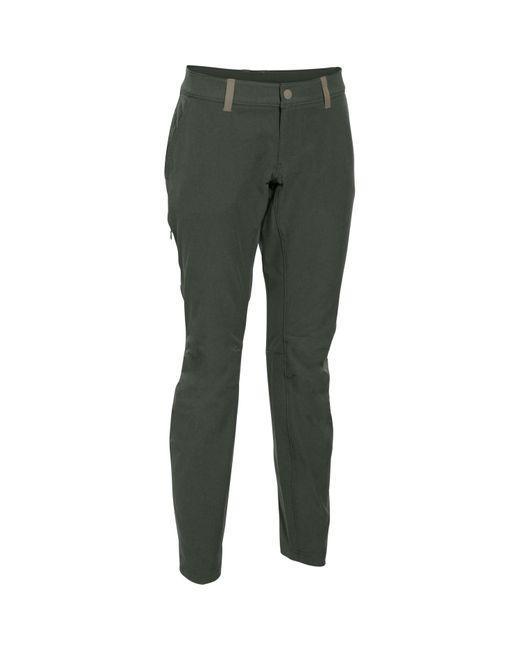
Dunkelgrüne lange, eng anliegende Hose